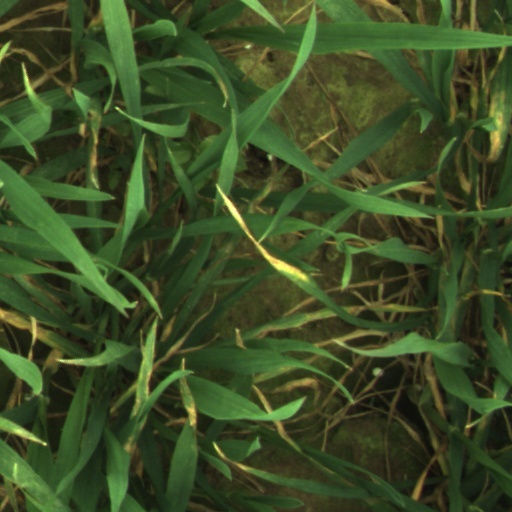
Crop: wheat